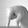
ASL letter: Q